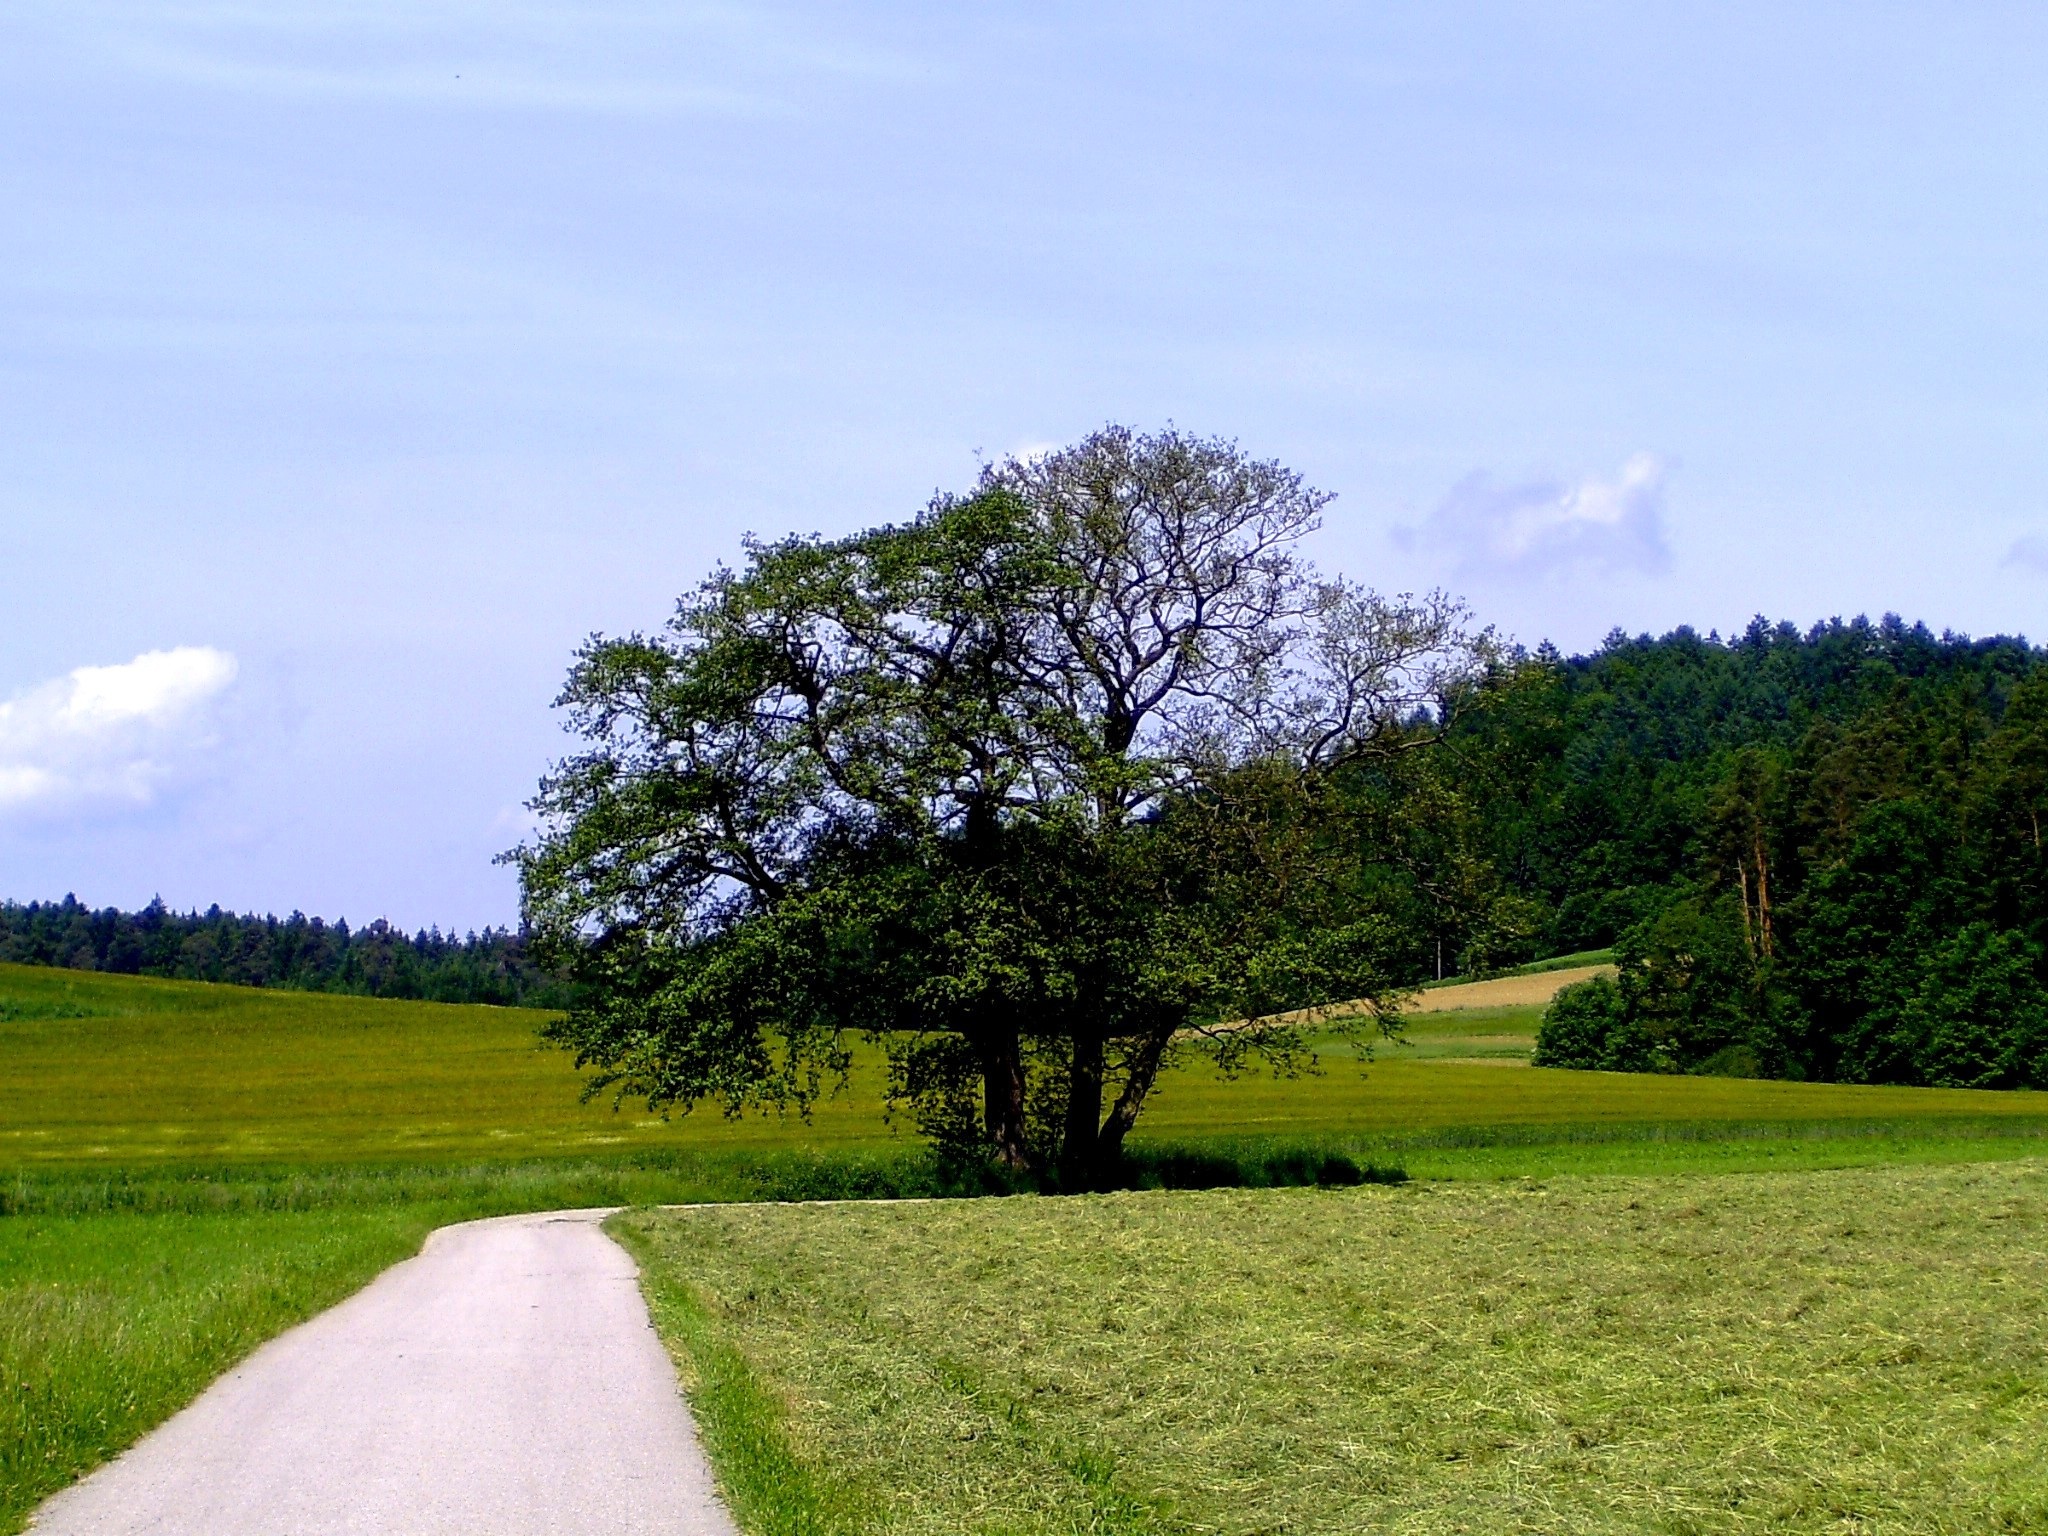
landscape, tree, nature, grass, horizon, cloud, plant, sky, field, farm, lawn, meadow, prairie, hill, flower, green, pasture, autumn, agriculture, plain, grassland, shrub, habitat, mood, away, ecosystem, autumn colours, rural area, tree in the fall, grass family, woody plant